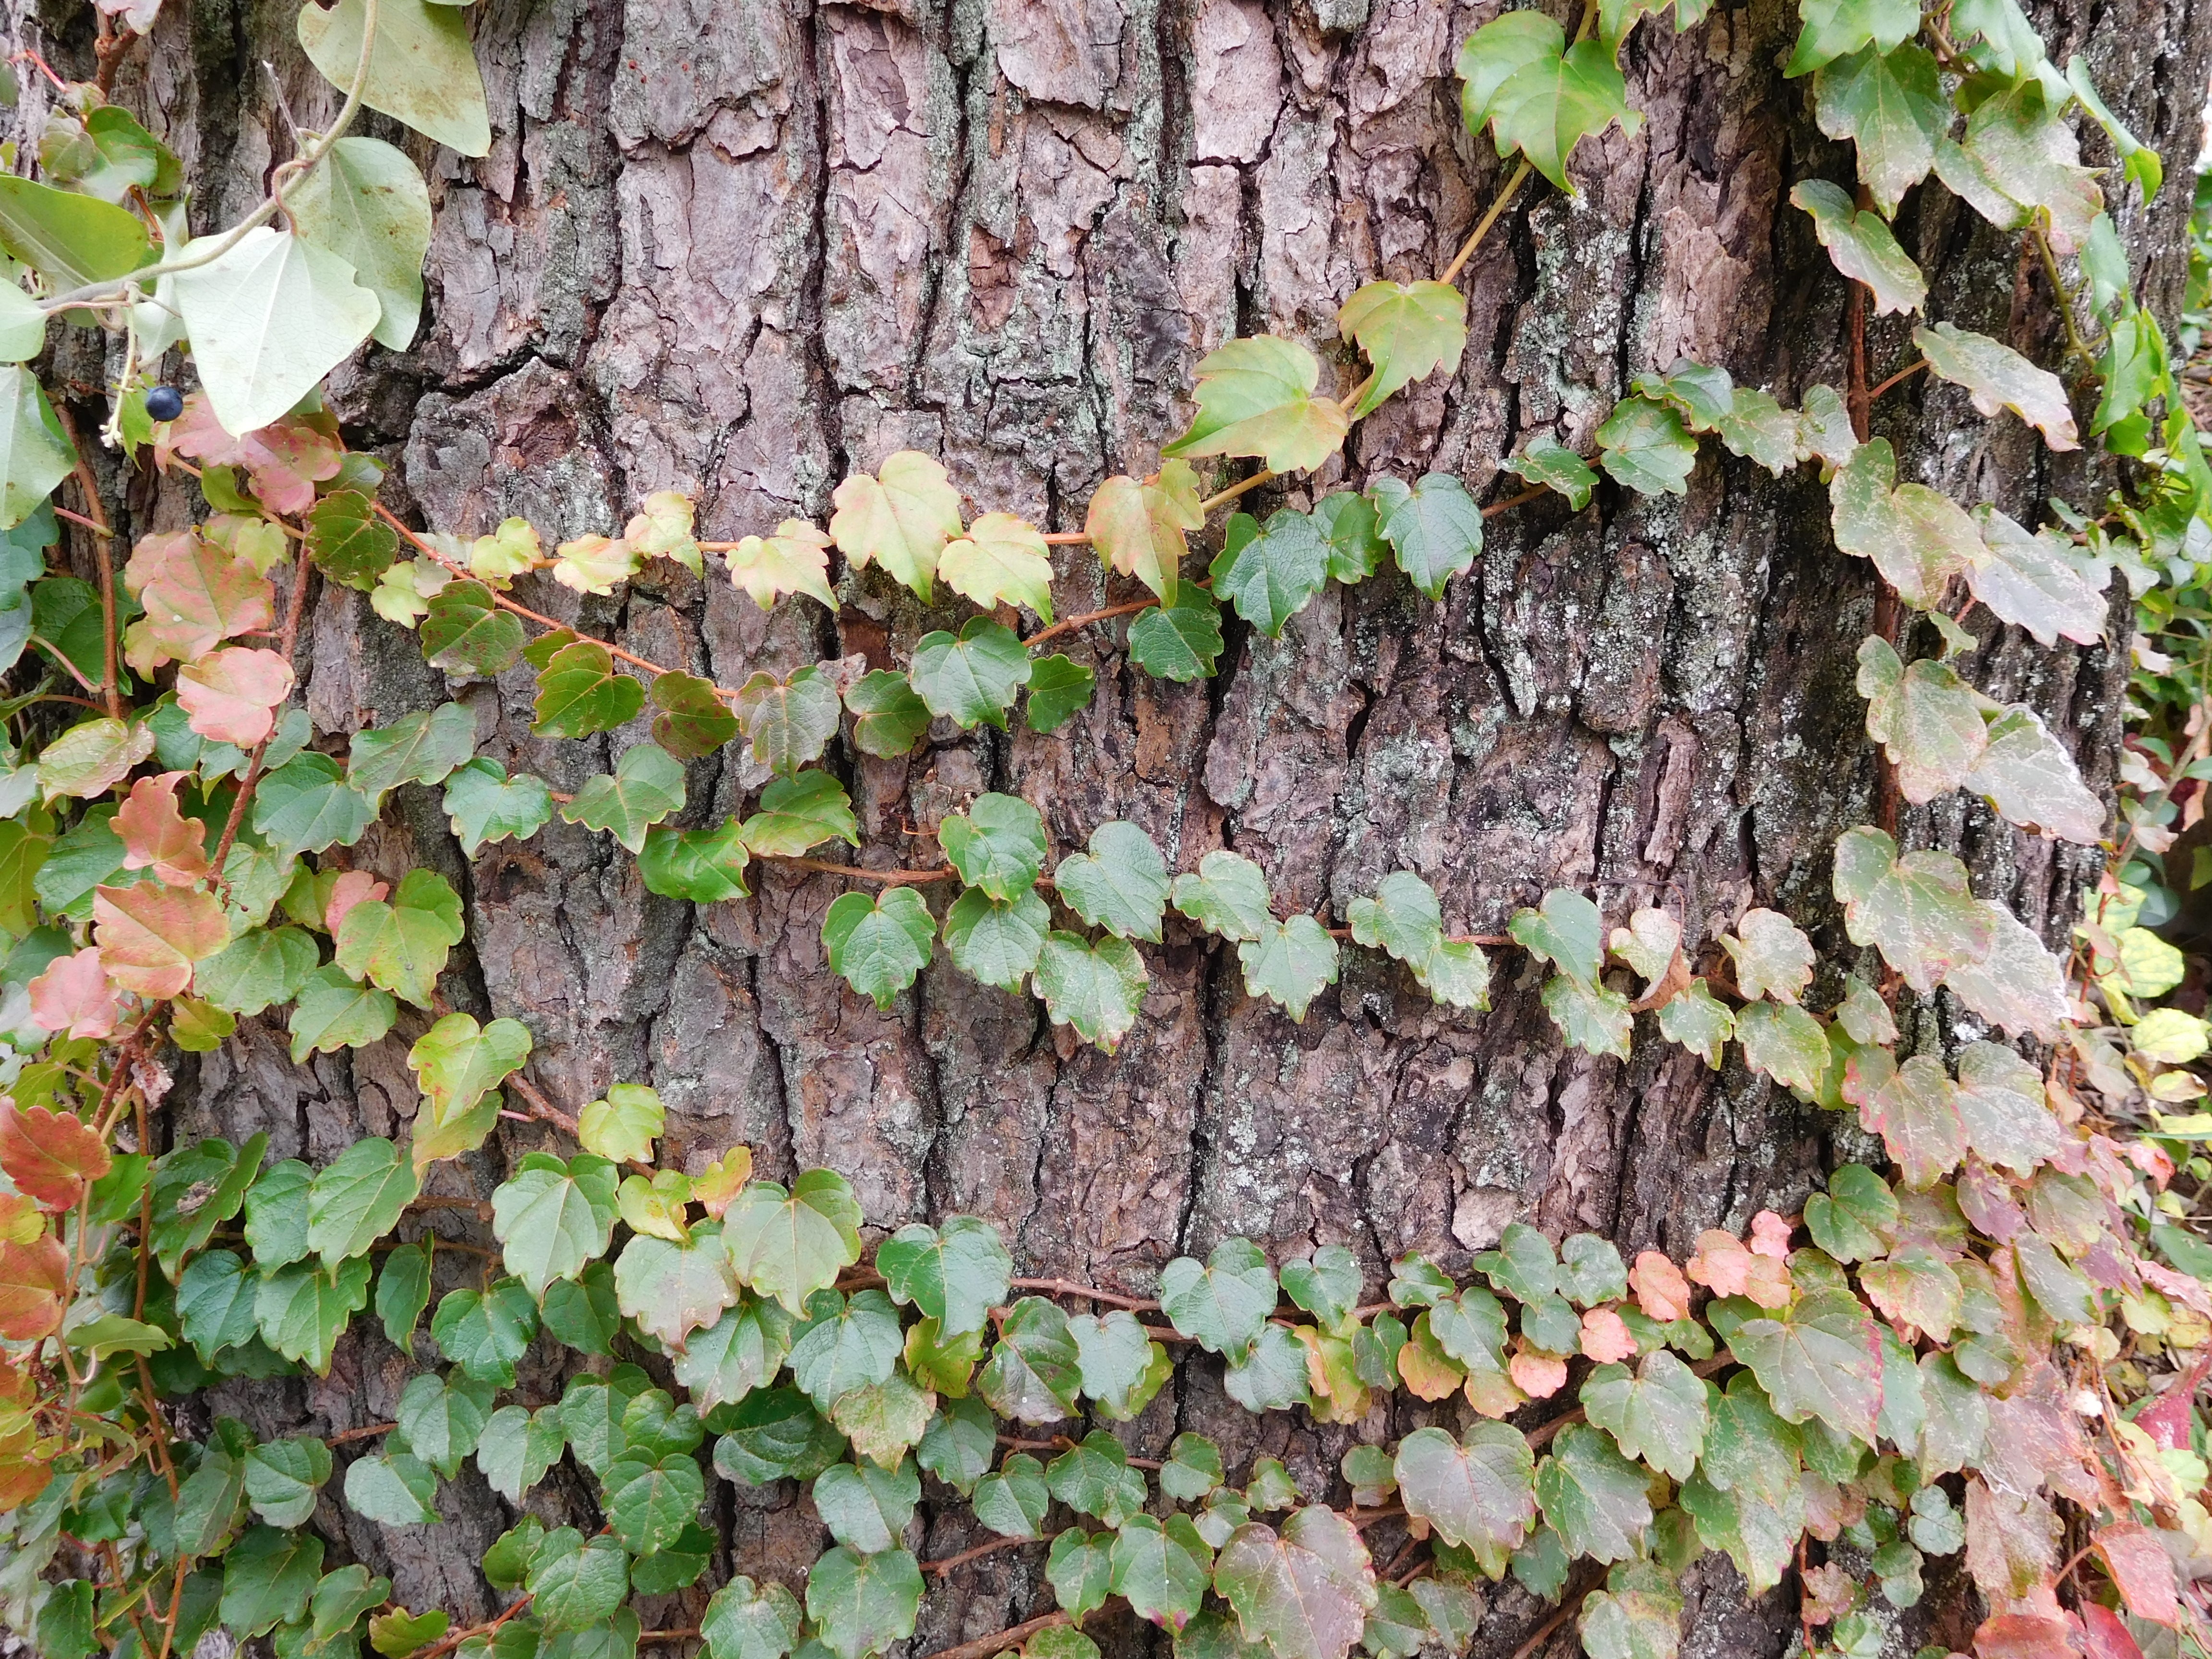
tree, nature, plant, wood, vine, leaf, flower, trunk, green, produce, ivy, autumn, botany, climbing, flora, shrub, deciduous, green leaf, flowering plant, foliage plants, woody plant, land plant